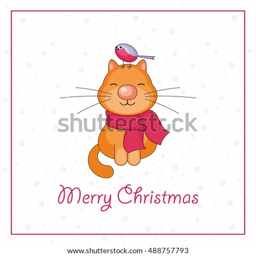
greeting card with the image of funny cat and snowflakes in cartoon style